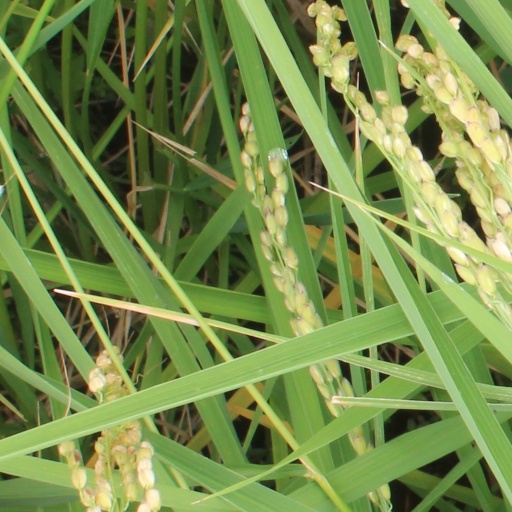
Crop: rice